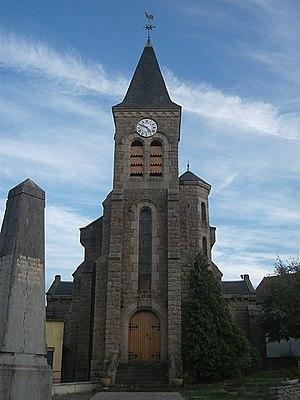
Église de Châtelus, Allier, Auvergne-Rhône-Alpes, France. [17223]